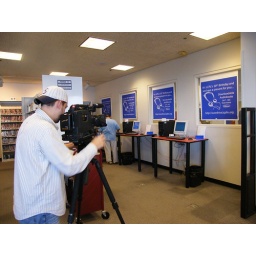
WYIN TV Channel 56 Lakeshore Public TV stopped by to shoot video for some 50th Anniversary announcements. Way cool...